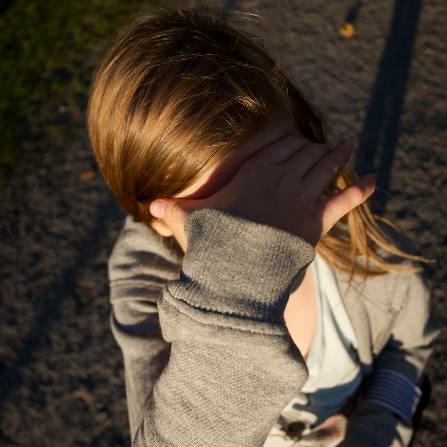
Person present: Yes